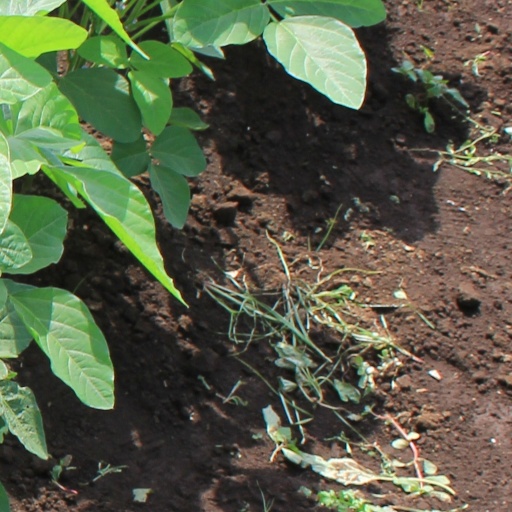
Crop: soybean